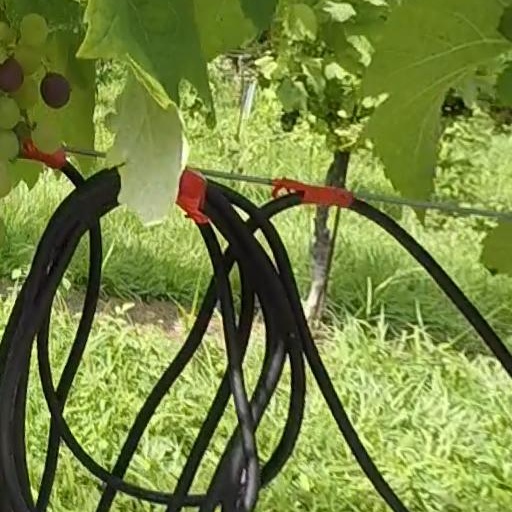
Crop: grape